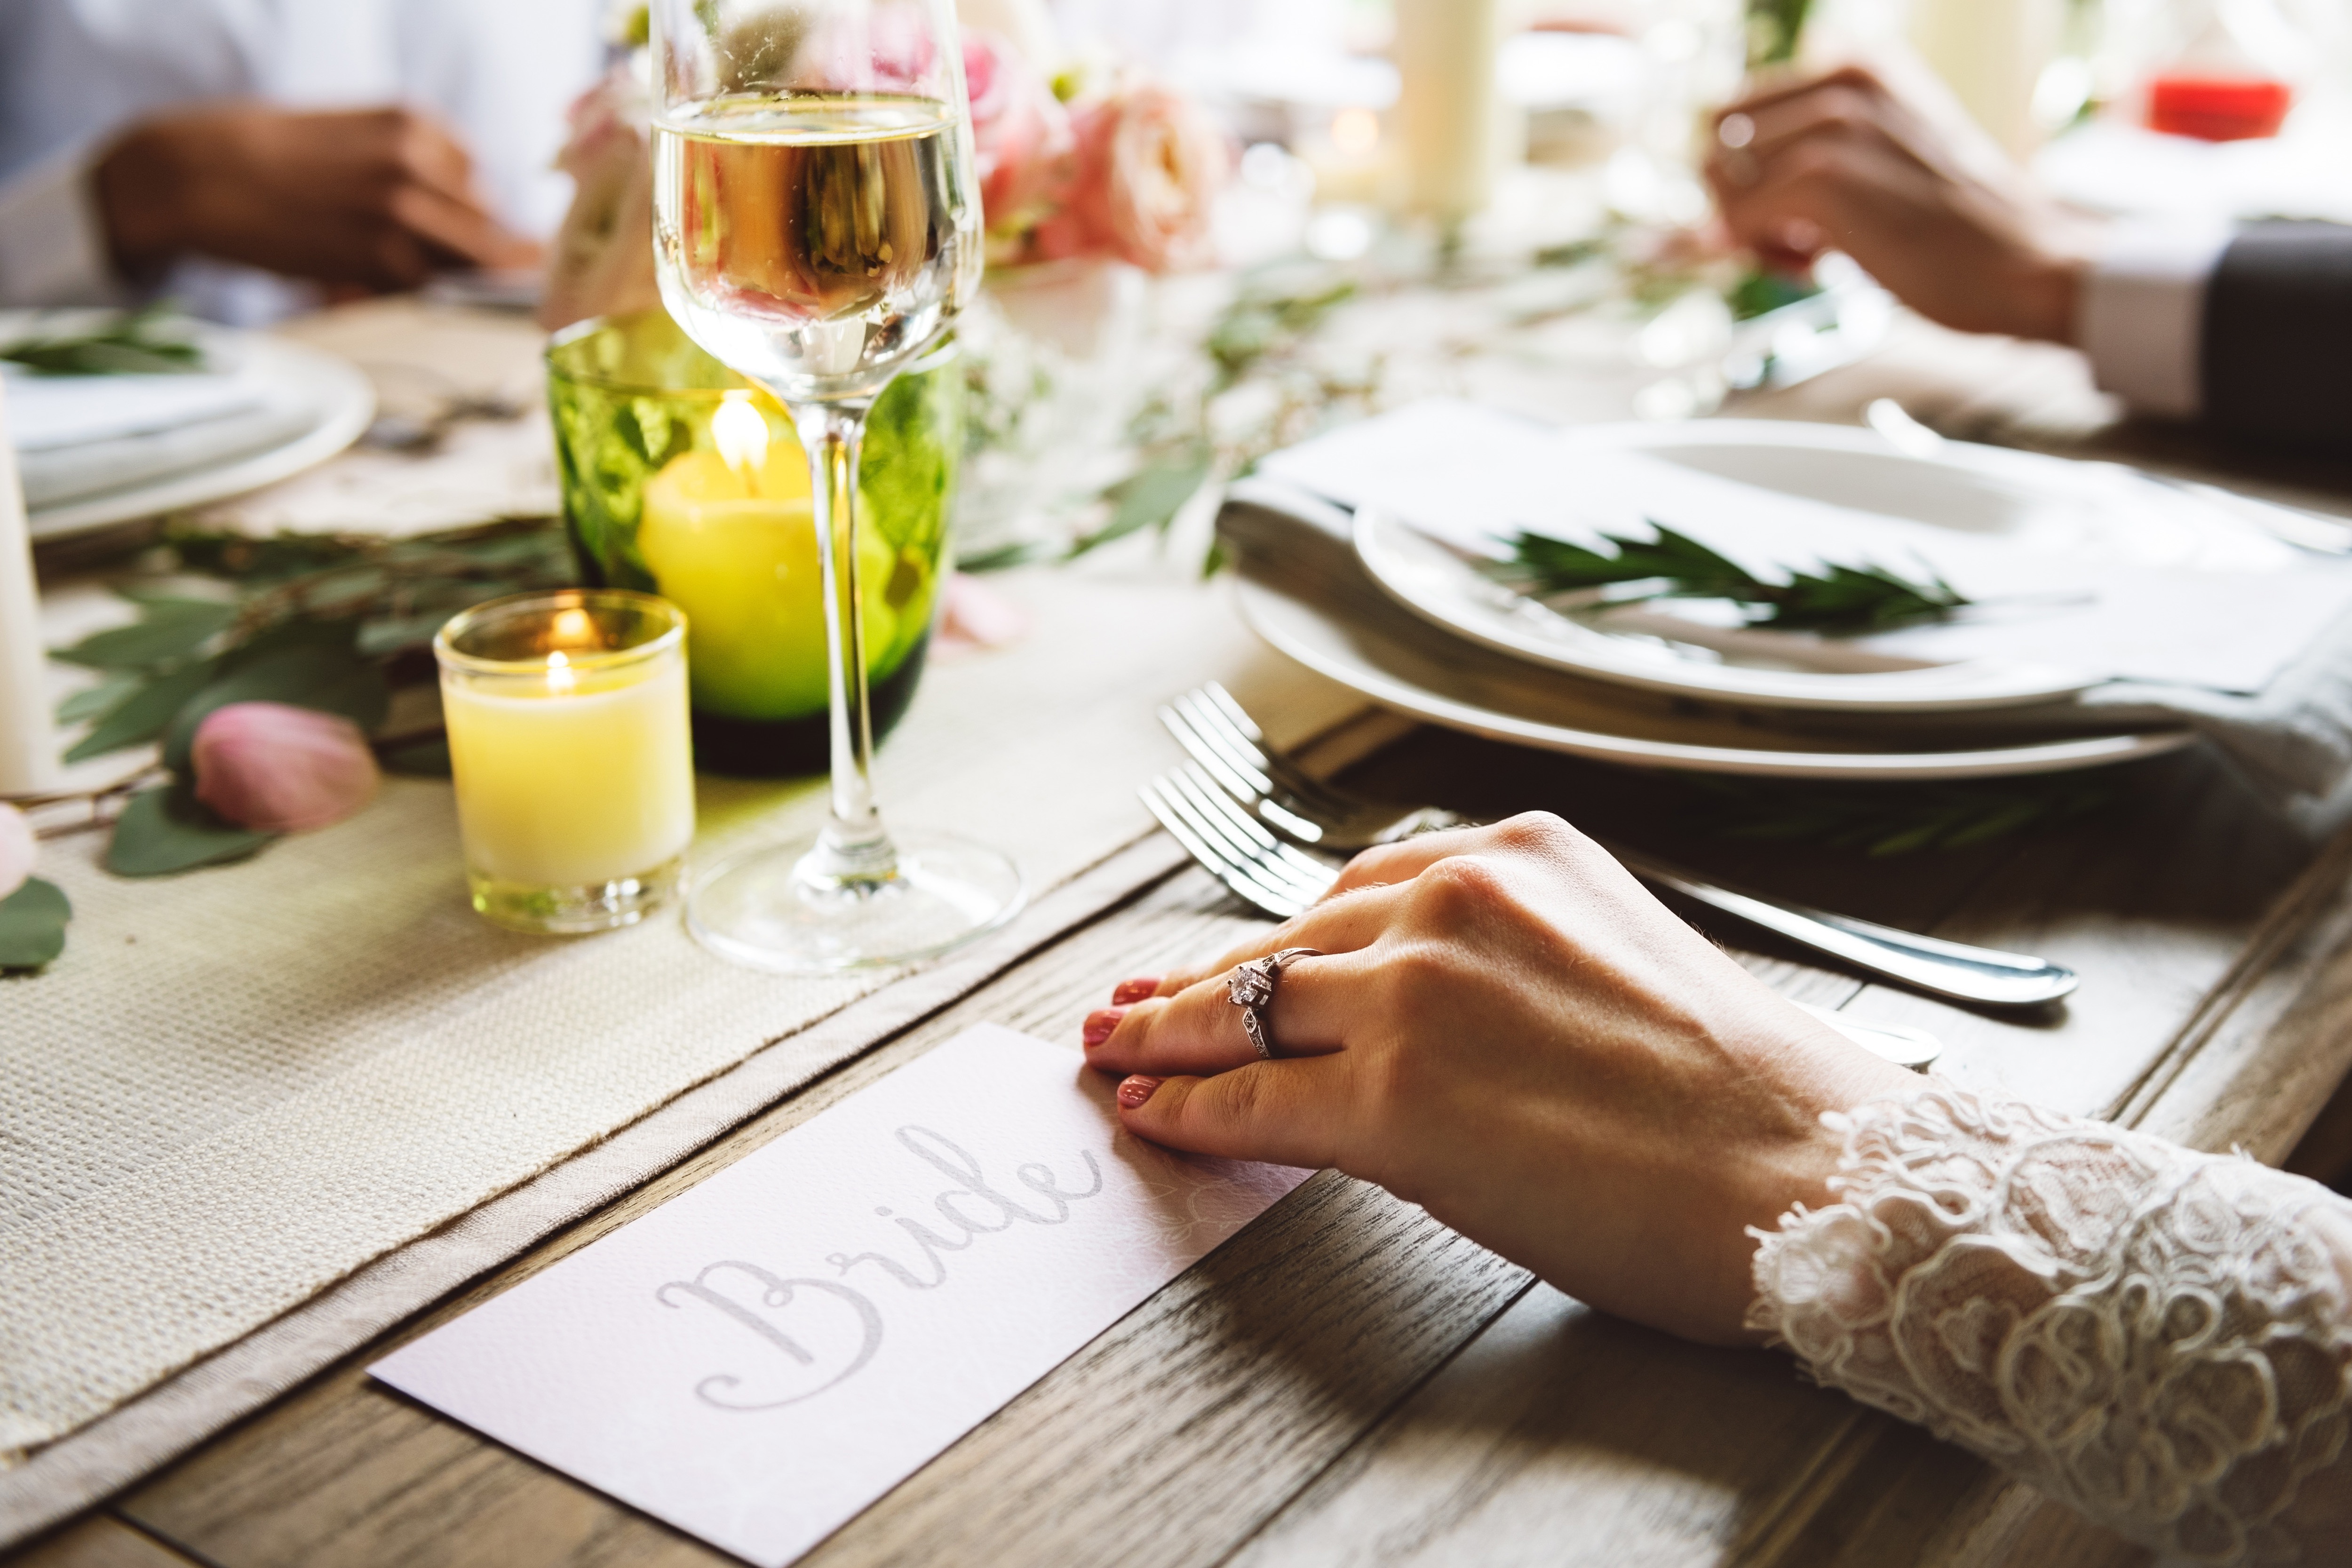
yellow, table, brunch, hand, meal, food, finger, la carte food, tableware, calligraphy, breakfast, dish, nail, lunch, furniture, cuisine, flower